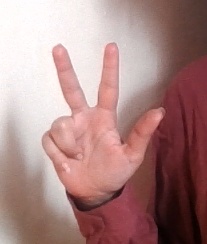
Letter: al